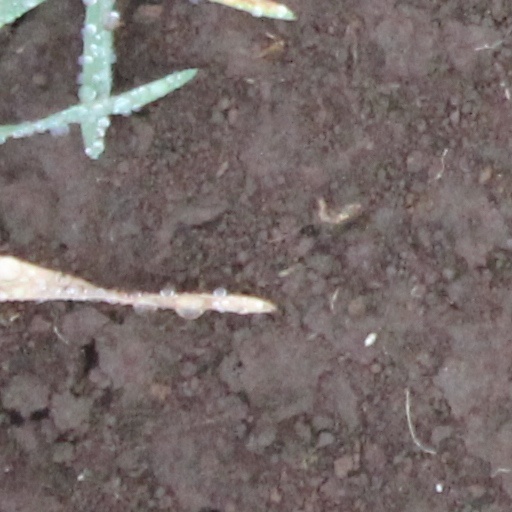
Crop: wheat